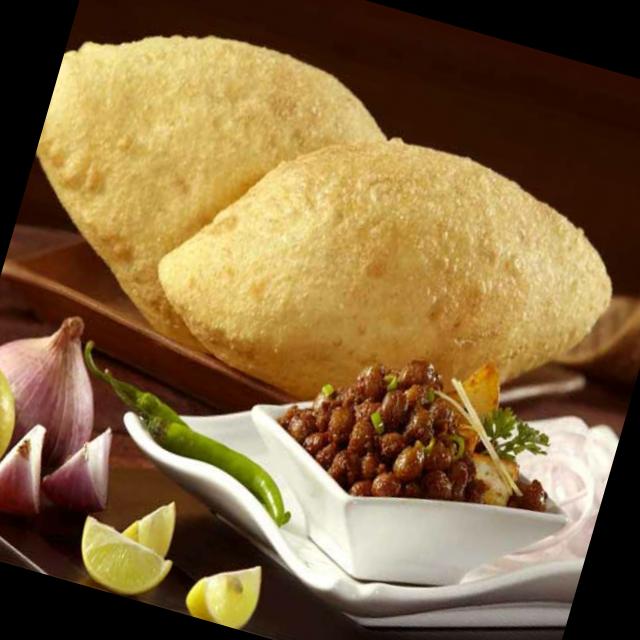
Dish: chole_bhature